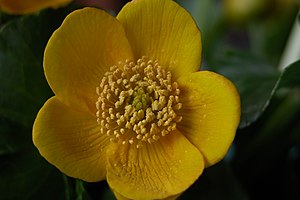
Færøerne / Flora og fauna
Færøernes nationalblomst Sólja (færøsk navn for Engkabbeleje – Caltha palustris)
Færøernes nationalblomst Sólja (færøsk navn for Engkabbeleje
Færøerne er en gruppe på 18 øer af vulkansk oprindelse i den nordlige del af Atlanterhavet mellem Storbritannien, Island og Norge.